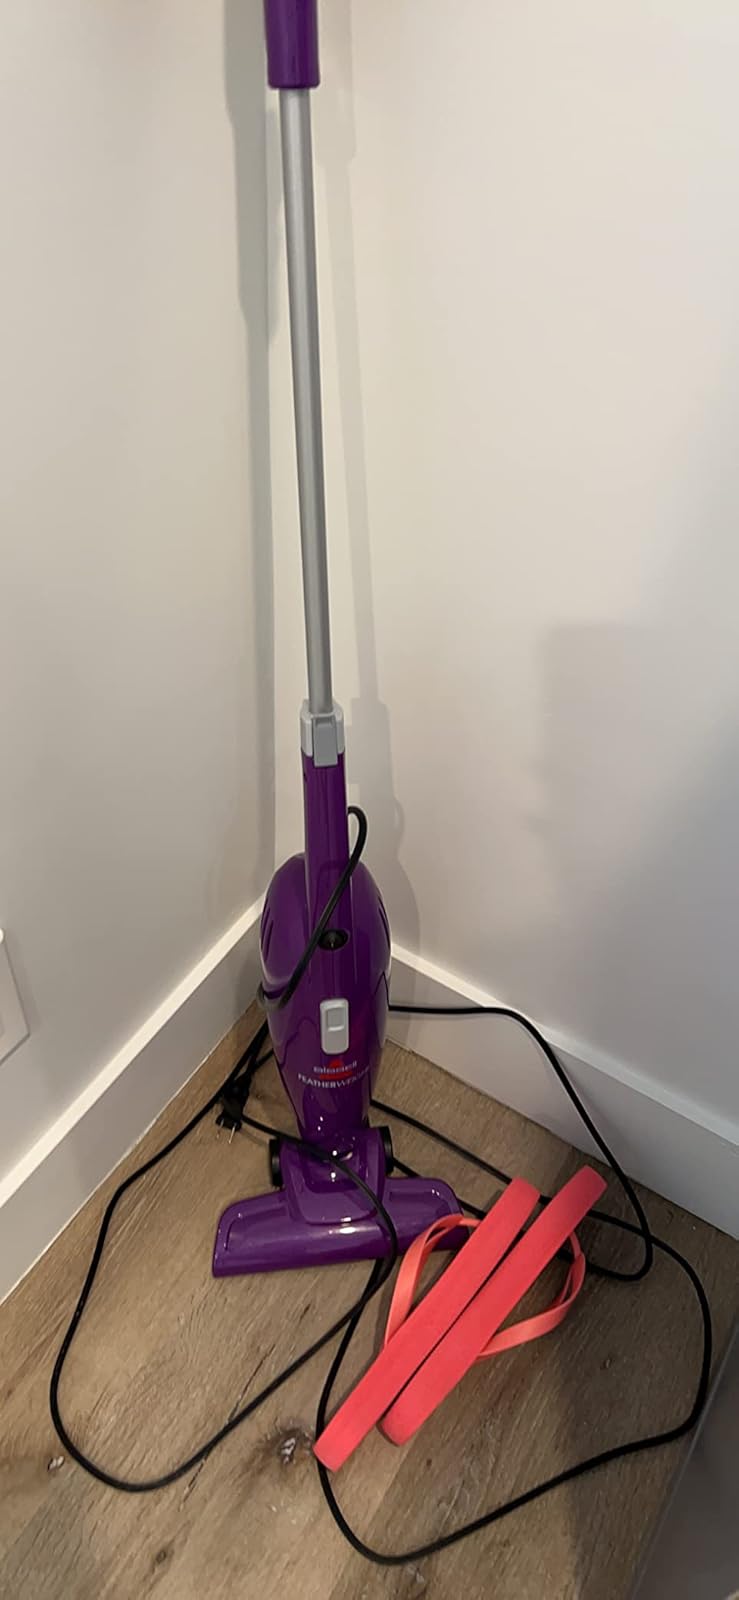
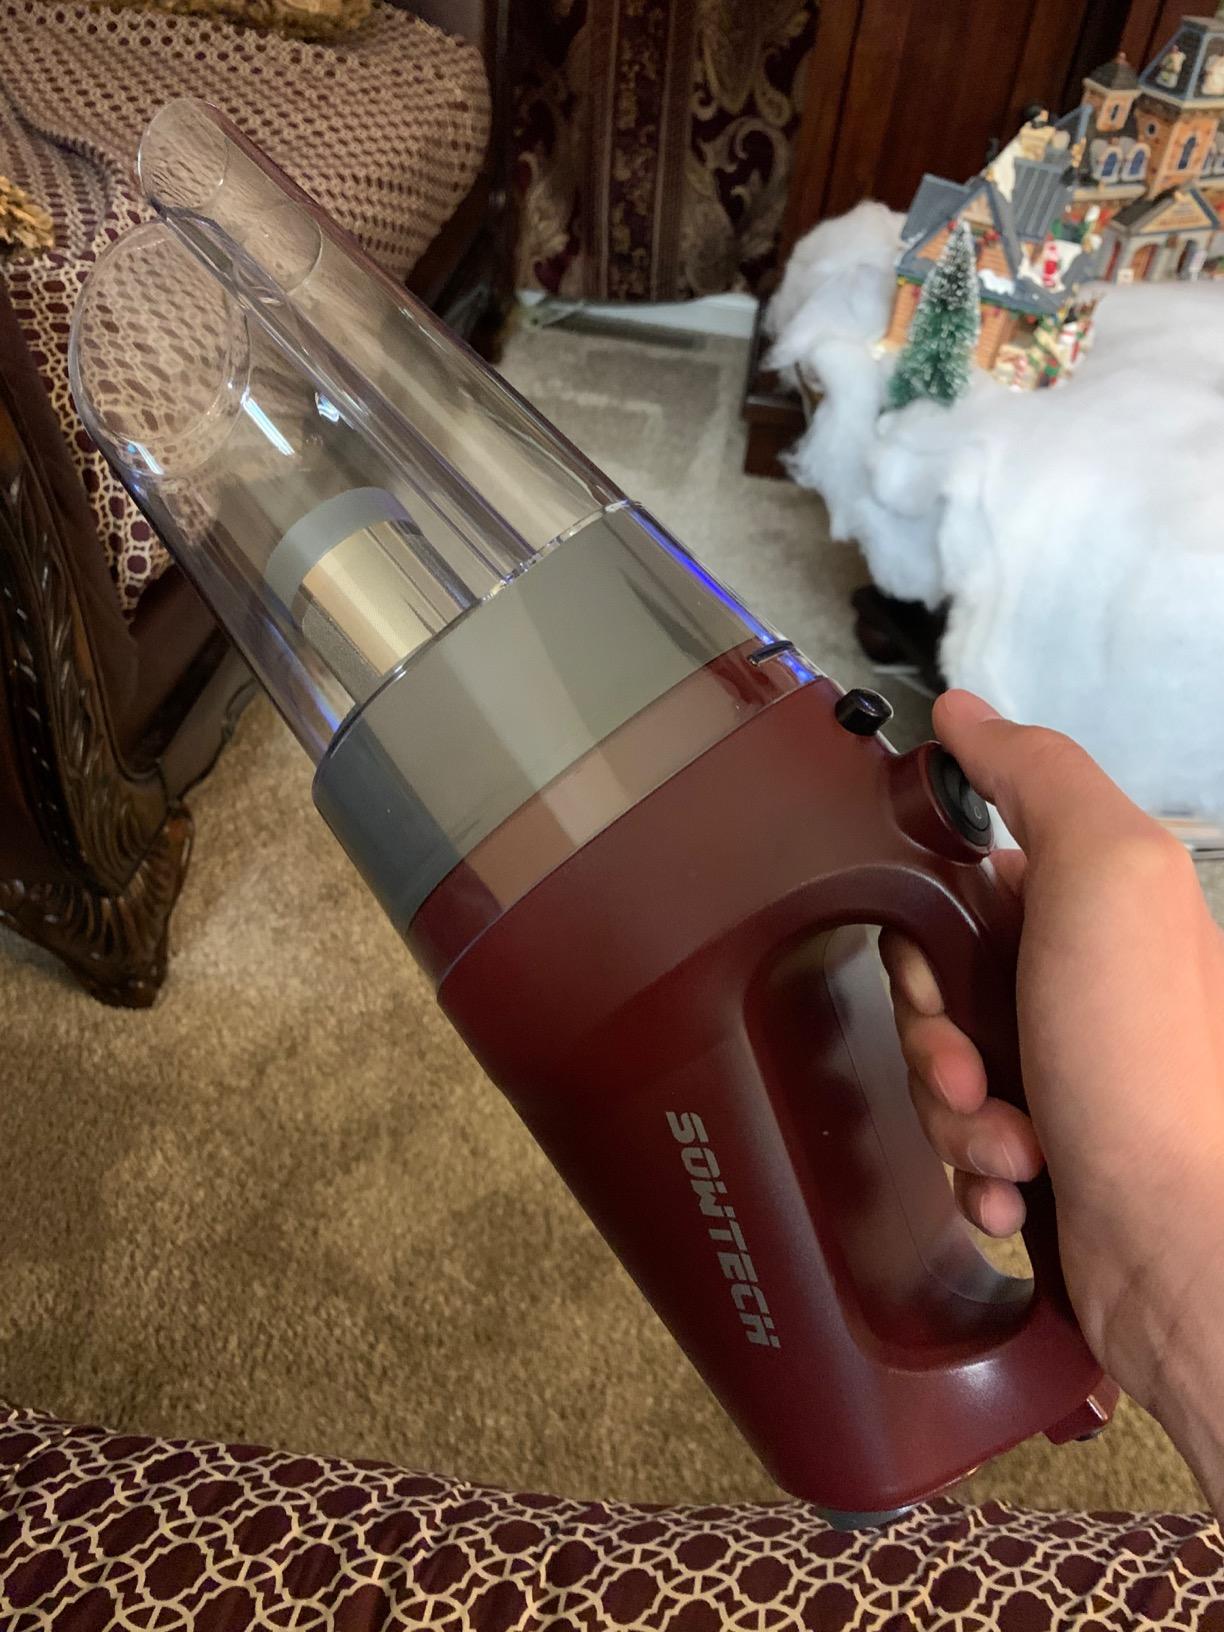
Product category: items_vacuum
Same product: no